Answer in natural language. Consider the 3D positions of the objects in the scene and not just the 2D positions in the image. Is the centerpoint of  Doorway (marked A) at a higher height than Window (marked B)? Choose between the following options: no or yes
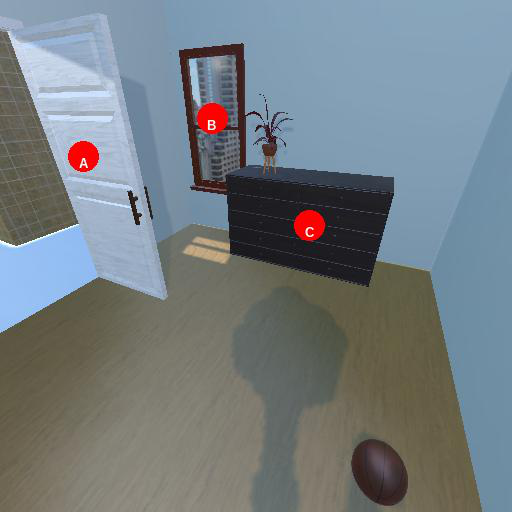
<answer>no</answer>